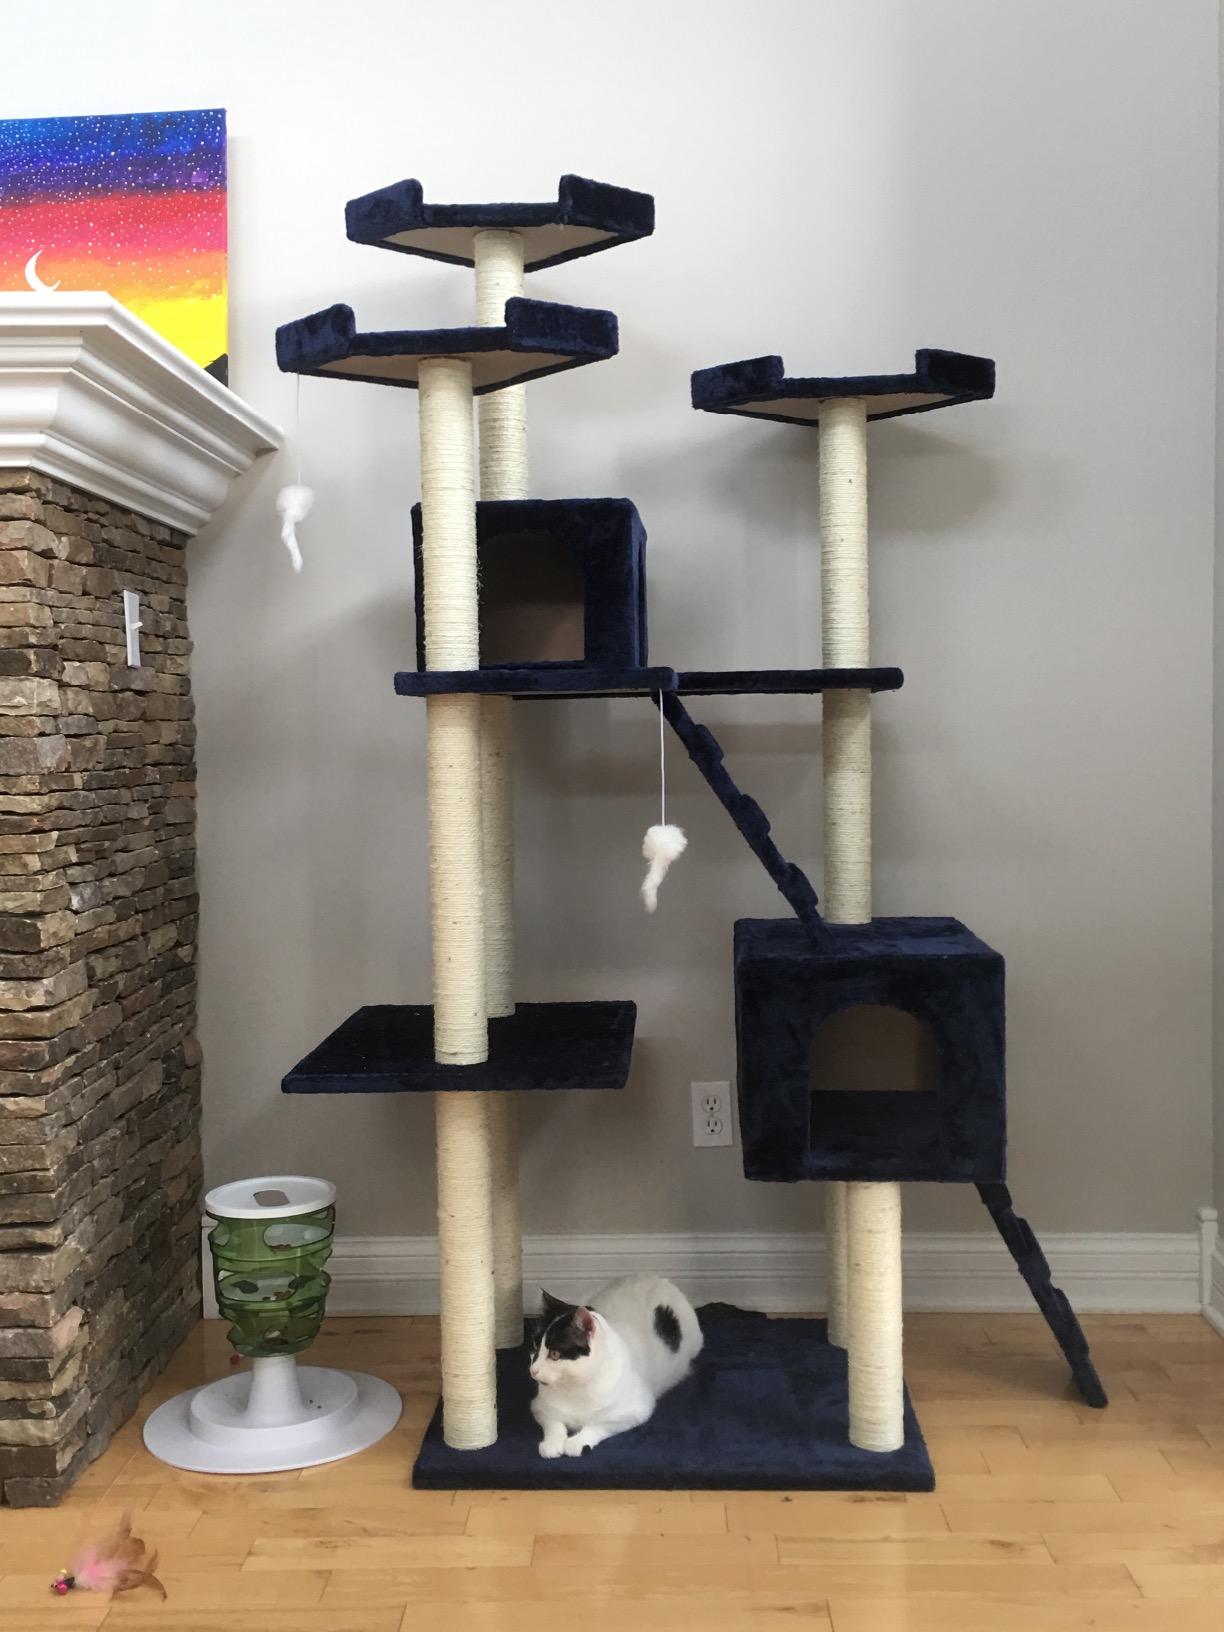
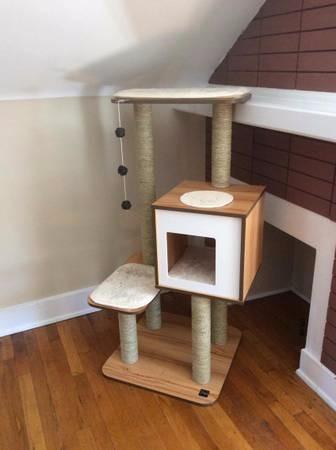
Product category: items_cat tree
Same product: no